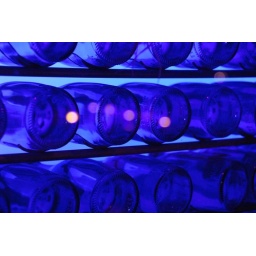
bottles under the bar at Blue, at the Woolloomooloo finger wharf